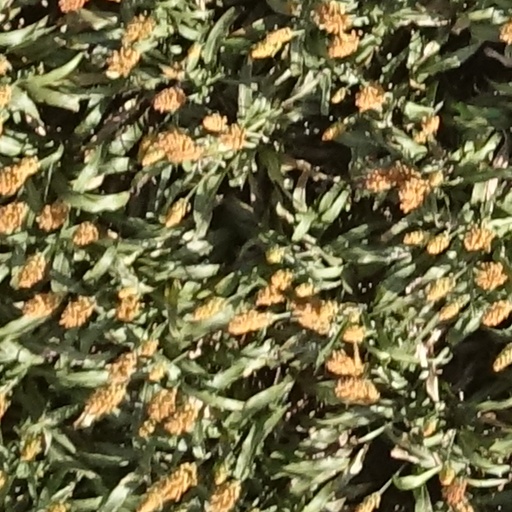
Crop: sorghum